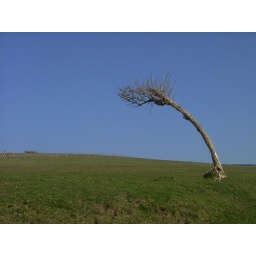
A tree near the river Cuck at Cuckmere haven, East Sussex